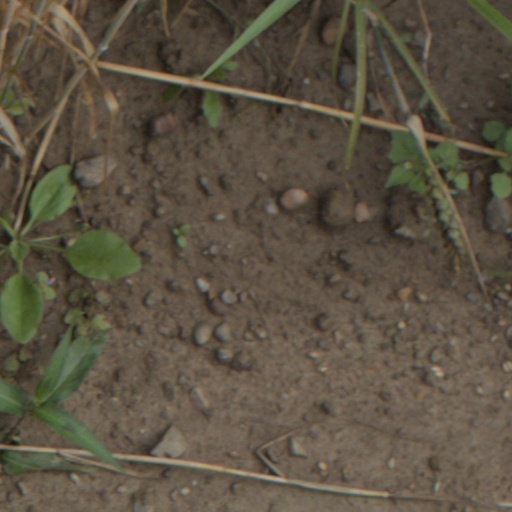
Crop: wheat